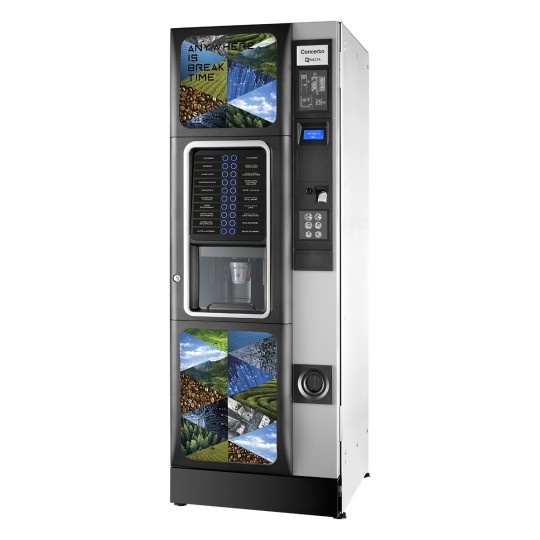
Distributeur NECTA CONCERTO ONE
Une combinaison de design et de performance Avec ses dimensions optimisant l'espace dans les lieux de petite et moyenne taille, le Concerto offre une solution idéale pour les boissons en pose libre. Une réduction de la taille ne signifie pas non plus un choix limité : l'élégant Concerto offre une large sélection d'options chaudes et froides de qualité pour répondre à tous les goûts. Ces unités sont notamment dotées de la technologie Z4000 pour l'espresso et le double espresso, ainsi que d'une solide fabrication italienne, ce qui garantit au Concerto un rôle de produit de référence dans le secteur de la distribution automatique pour les années à venir.
Brand: France Expresso
Category: Business & Industrial > Food Service > Vending Machines > Drink Vending Machines